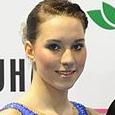
Age: 63